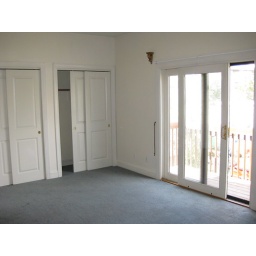
Patio door in master bedroom give acess to private deck.